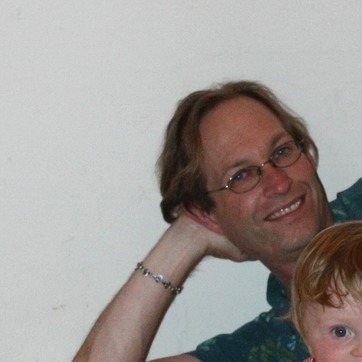
Material: hair